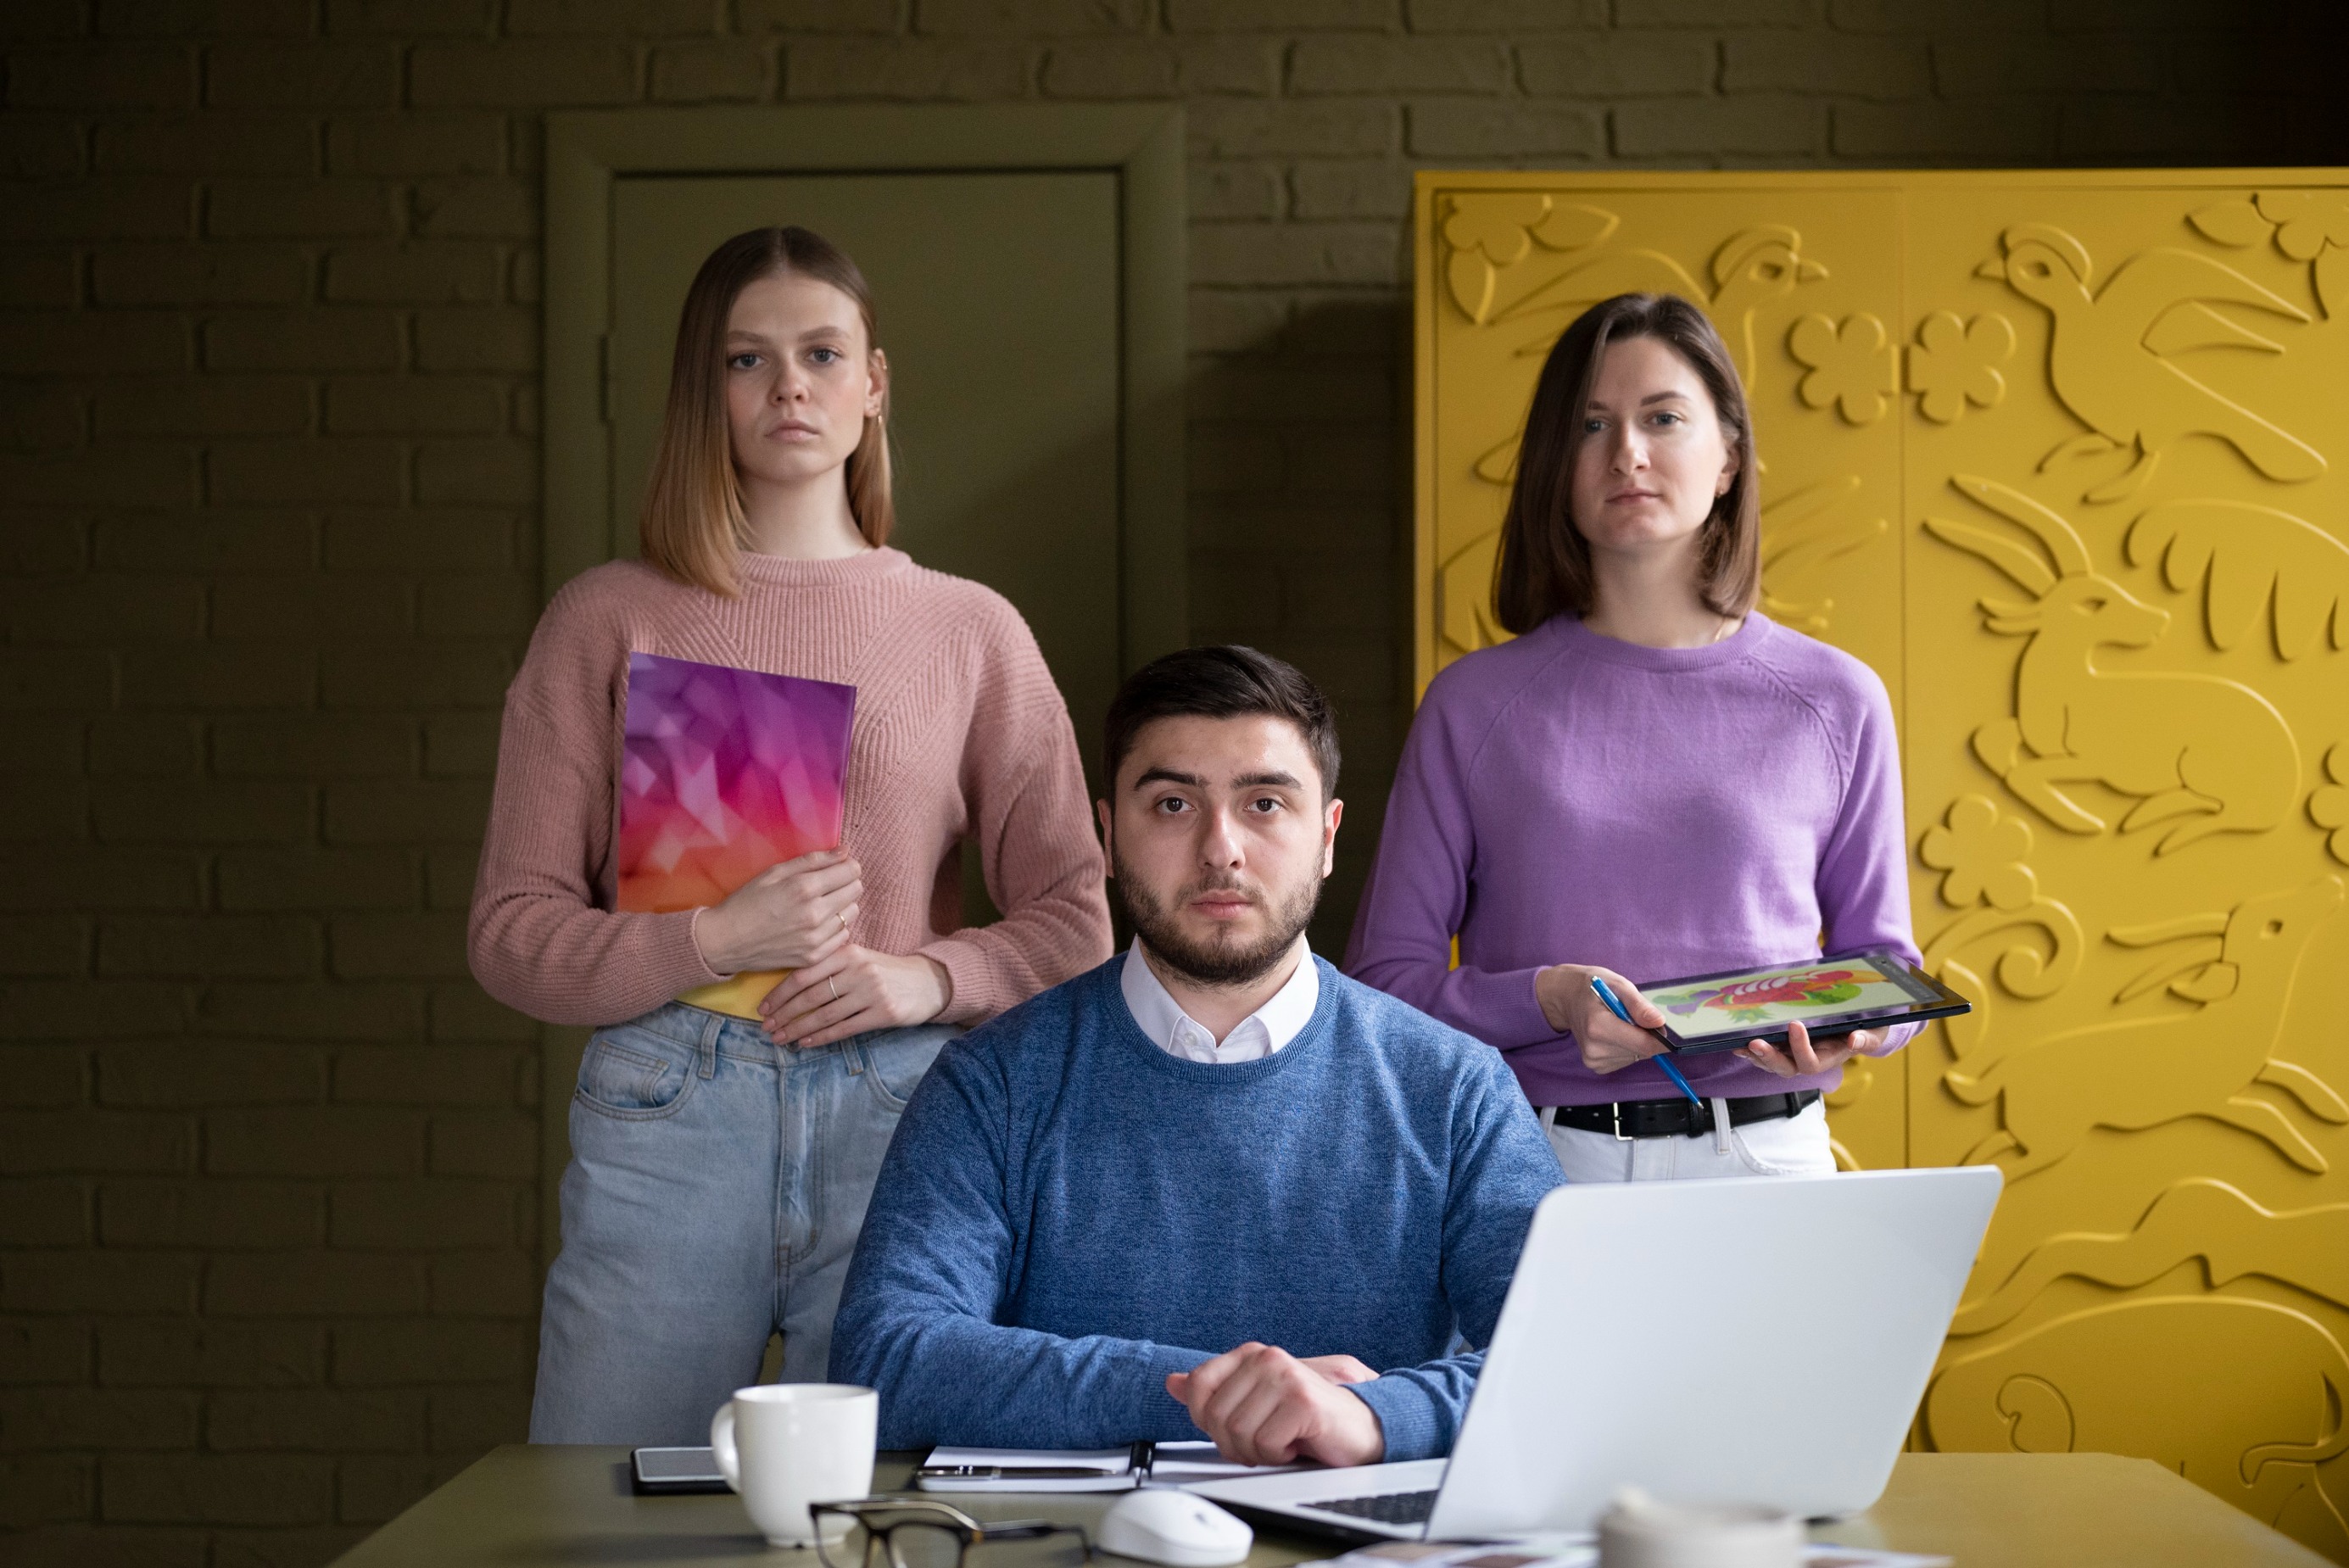
company, table, tableware, computer, laptop, purple, personal computer, yellow, desk, t shirt, event, leisure, youth, fun, conversation, cup, job, sitting, eyewear, chair, mug, room, magenta, visual arts, collaboration, white collar worker, coffee cup, employment, learning, education